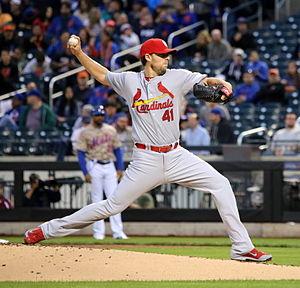
John Derran Lackey est un lanceur droitier des Cubs de Chicago de la Ligue majeure de baseball.
Les Séries de divisions de la Ligue nationale de baseball 2015 sont deux séries éliminatoires jouées dans la Ligue nationale de baseball, l'une des deux composantes des Ligues majeures de baseball. Elles sont jouées du vendredi 9 octobre au jeudi 15 octobre 2015.